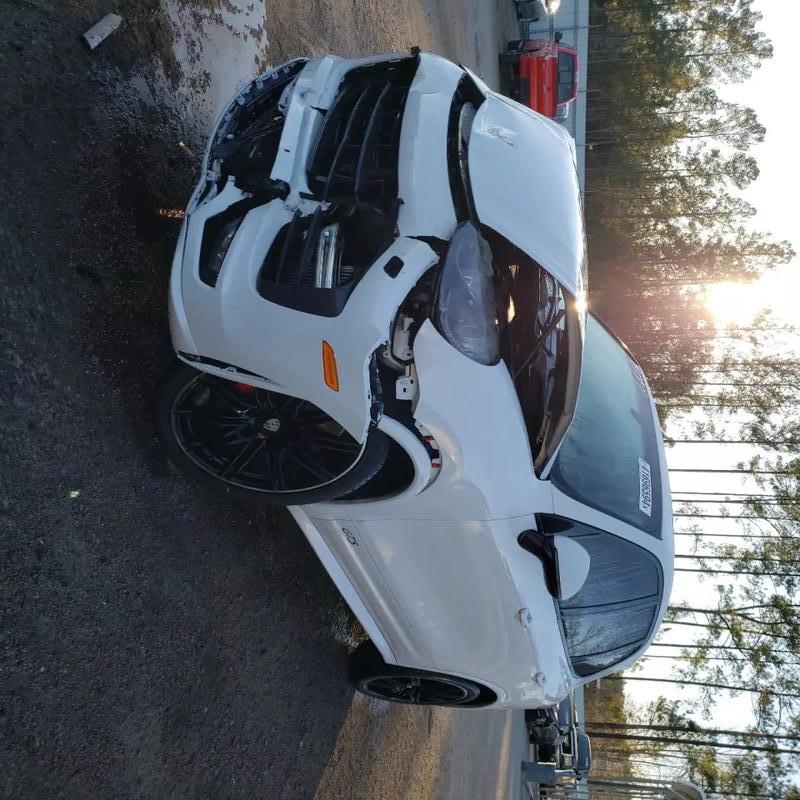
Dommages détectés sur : plaque d'immatriculation avant, pare-choc avant, feu avant droit, feu avant gauche, capot, aile avant droite, aile avant gauche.
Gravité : majeur